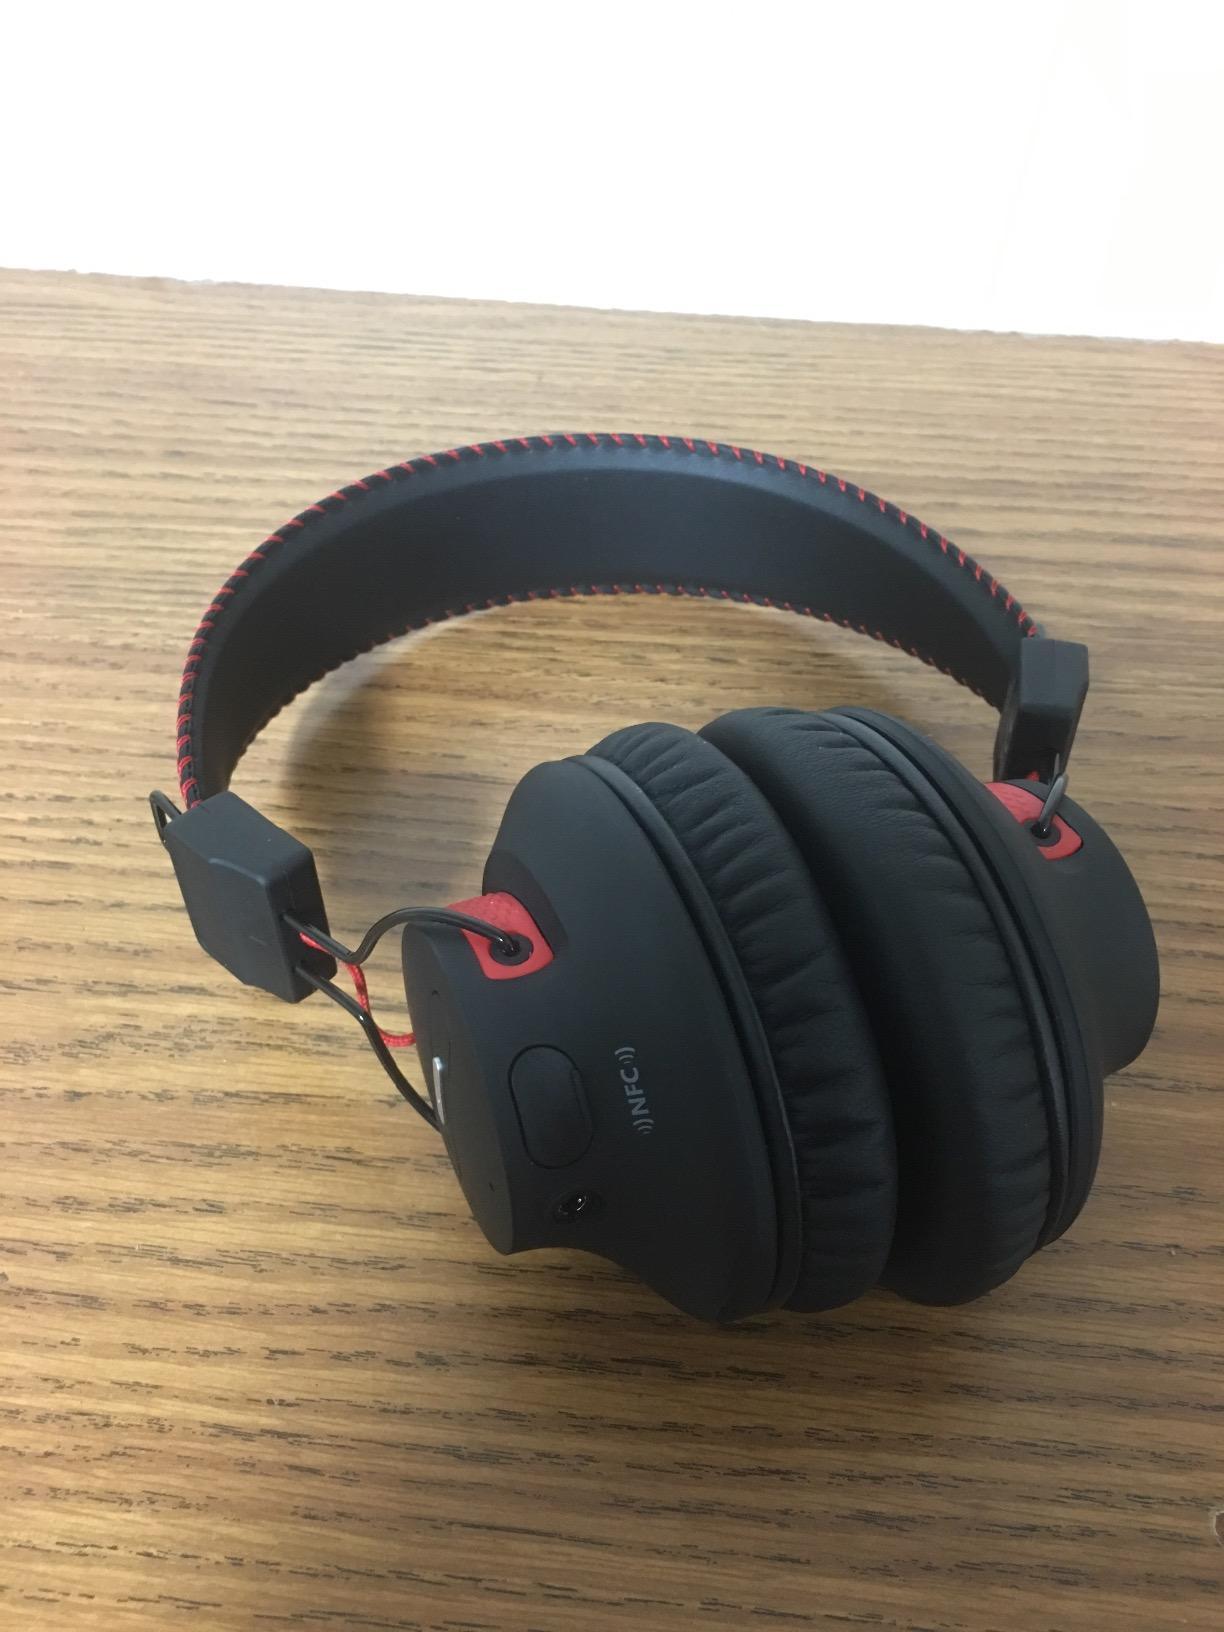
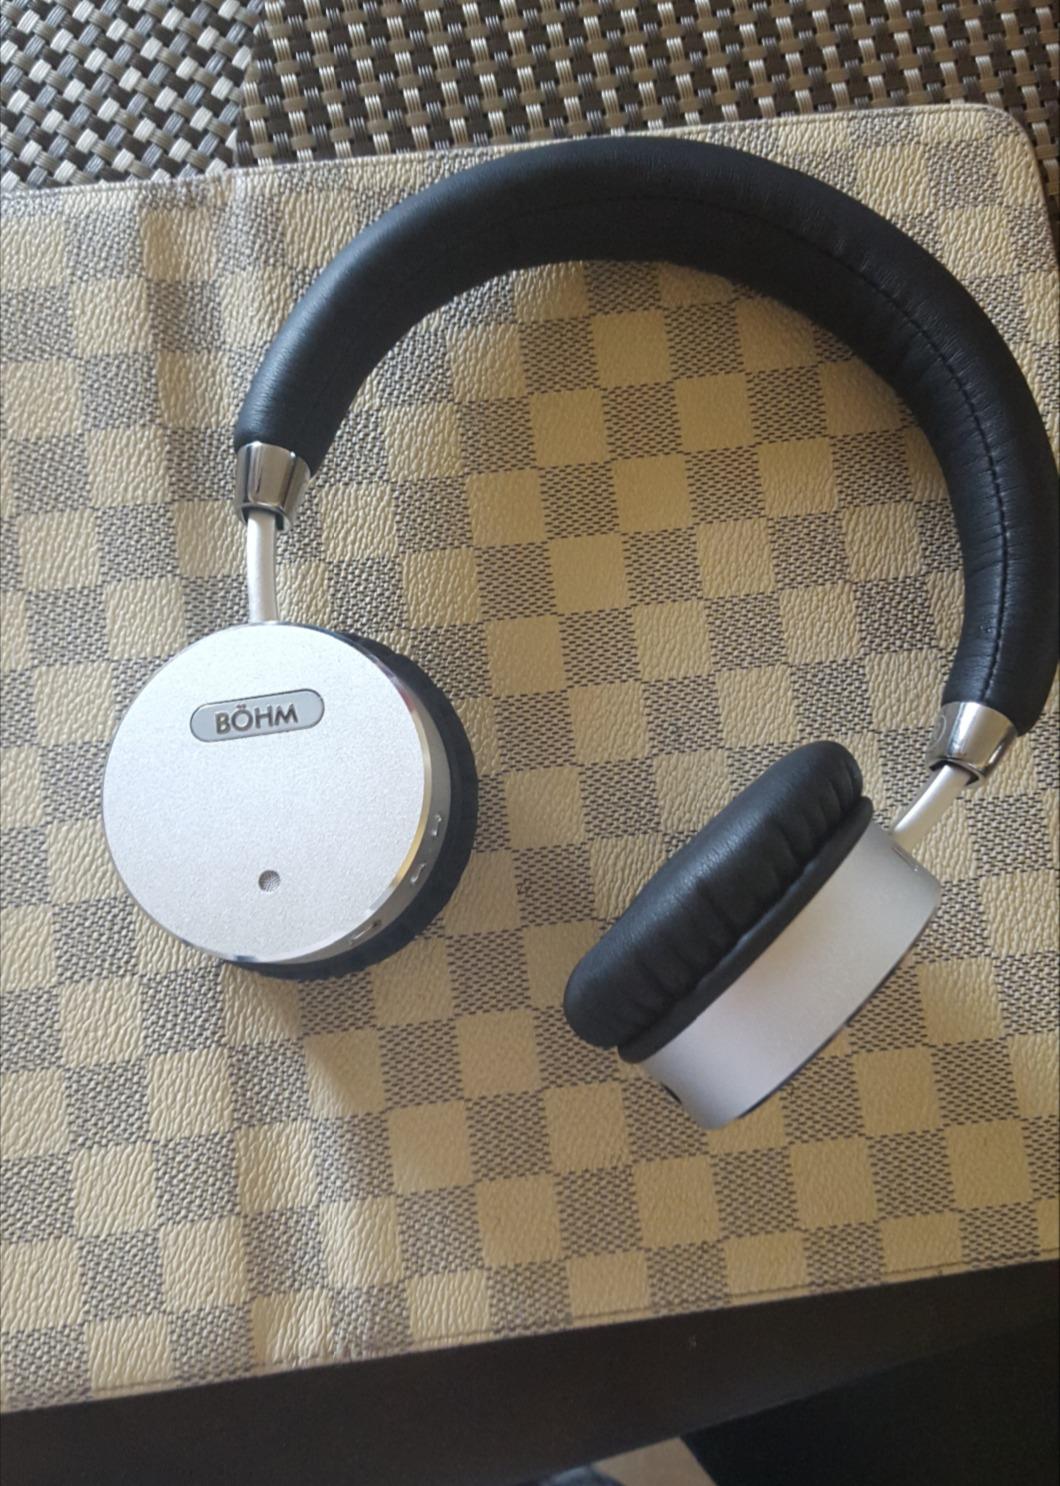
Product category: headphones
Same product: no